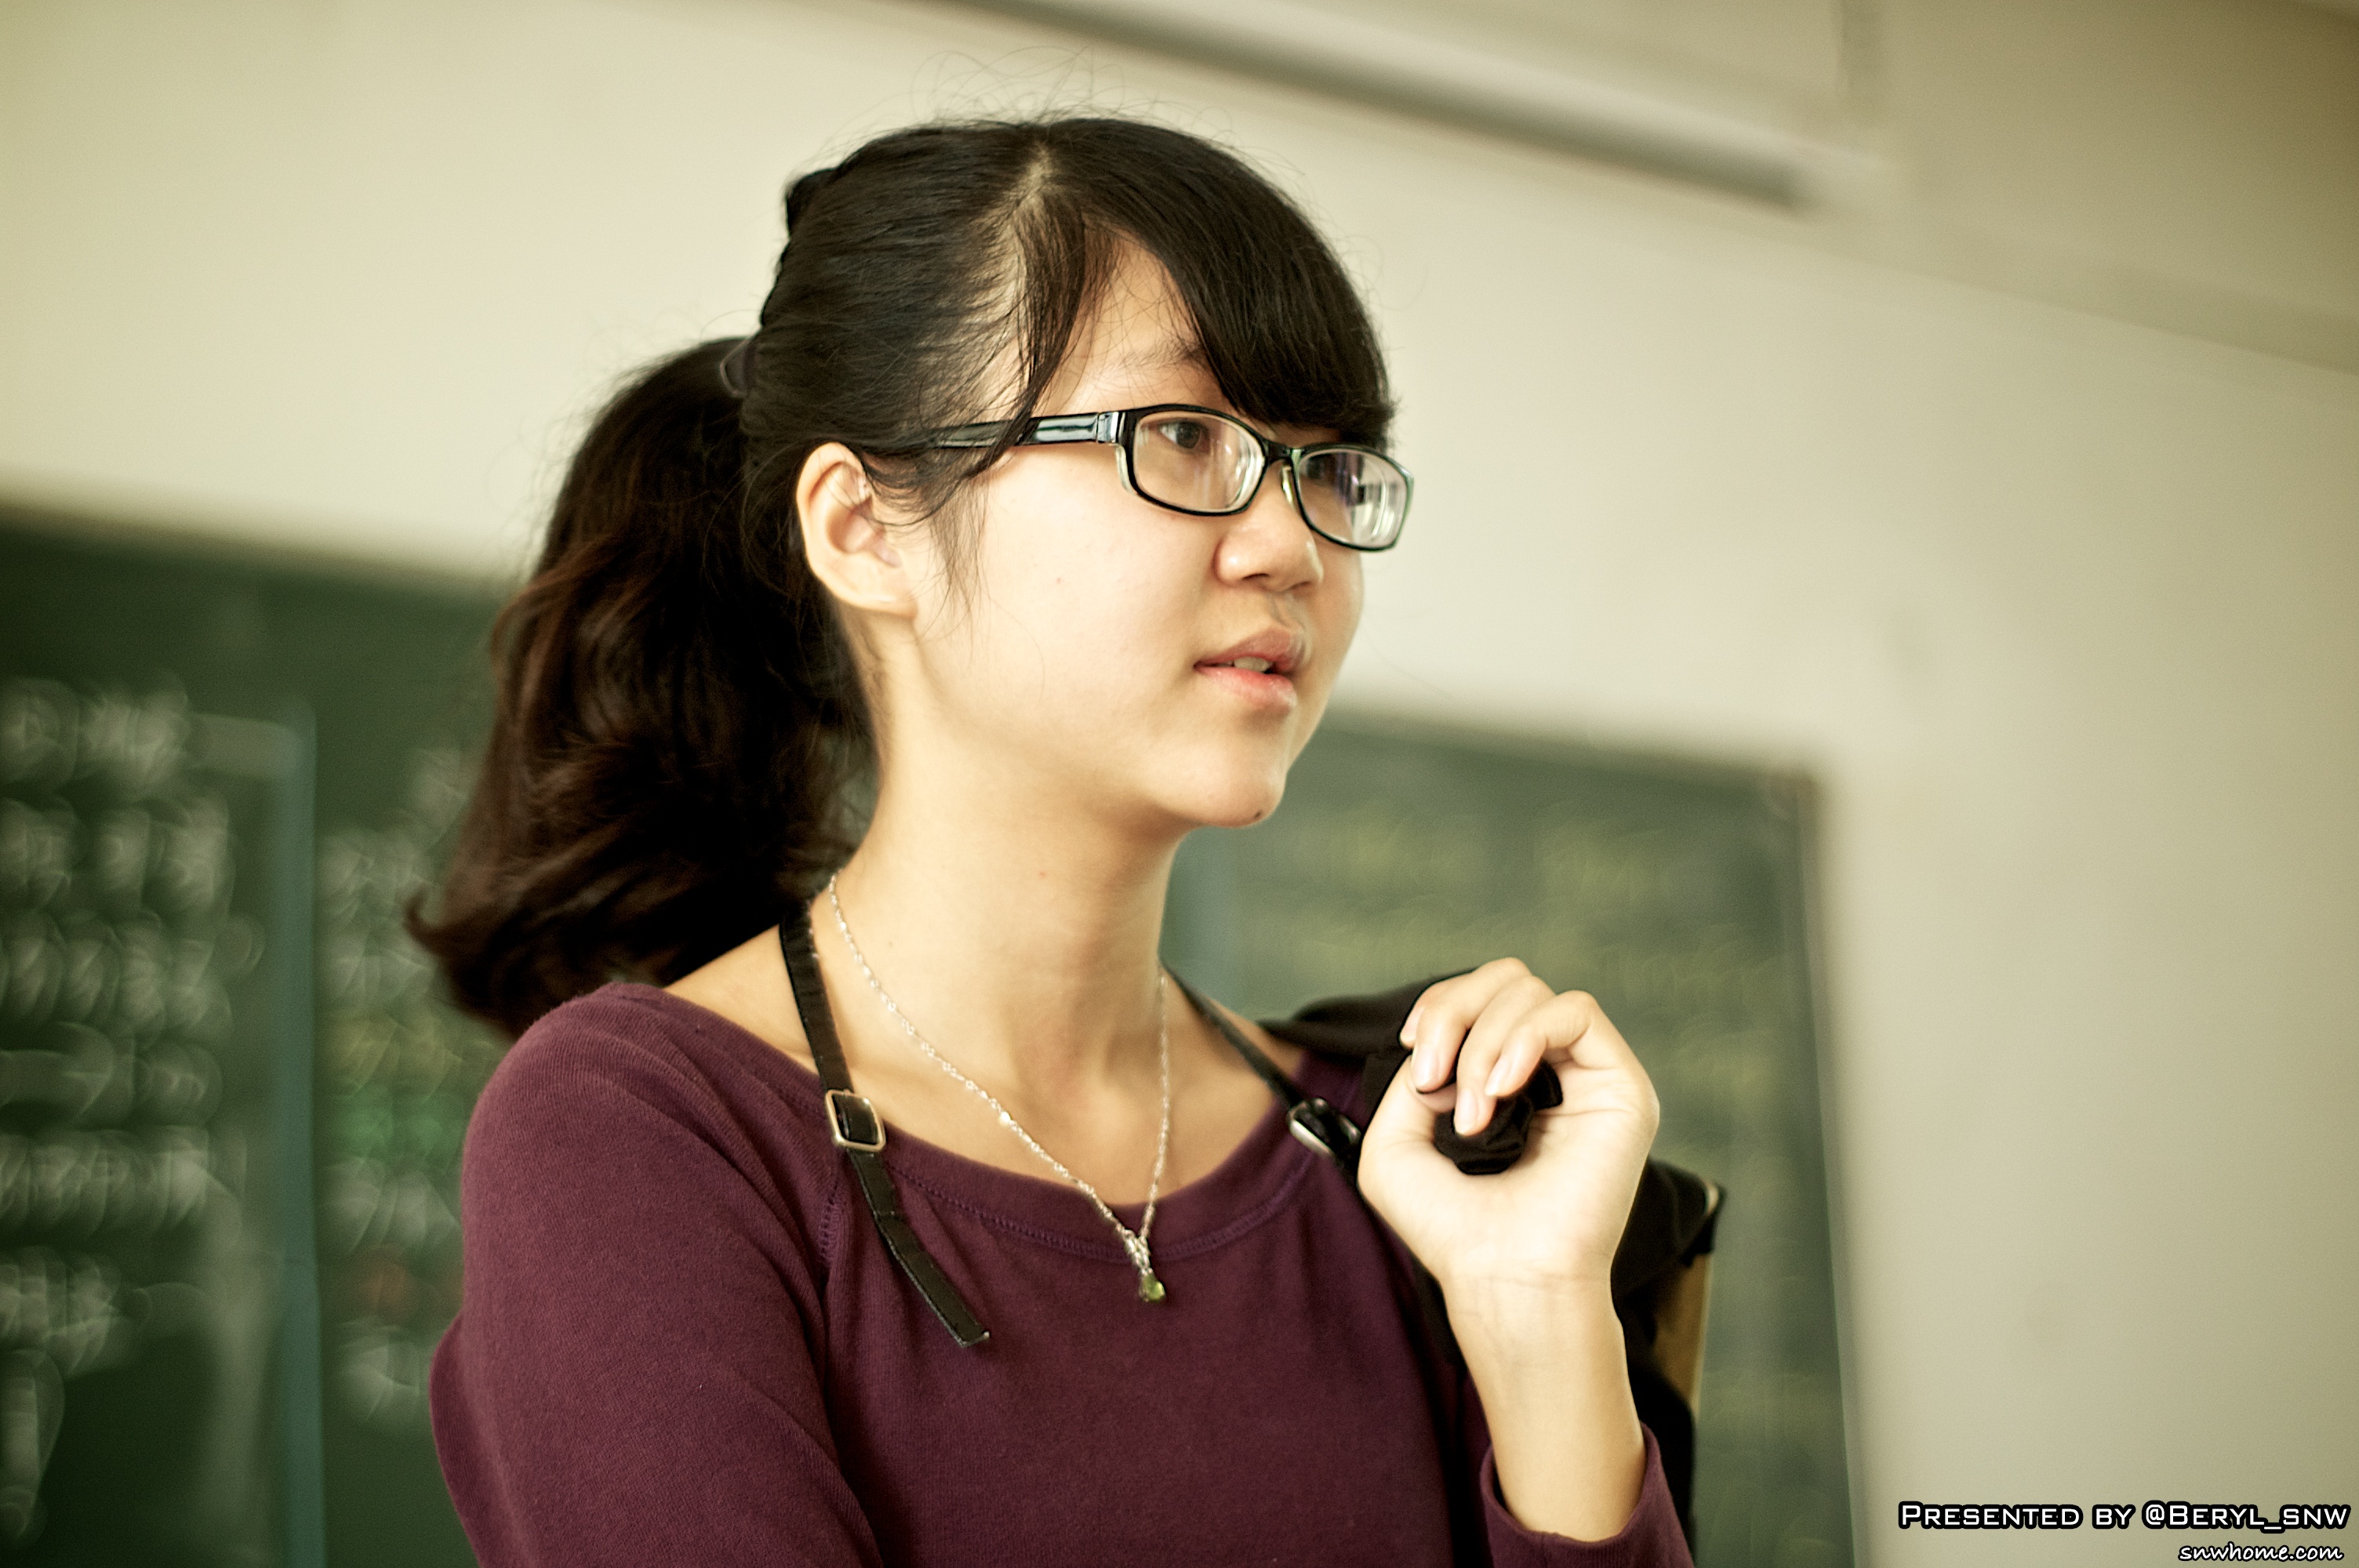
person, creative, girl, woman, village, portrait, model, chinese, color, student, fashion, nikon, lady, conversation, glasses, university, skin, eyewear, collage, beauty, canton, school, china, d70, daily, gdut, photo shoot, portrait photography, vision care